Multi-seat valve

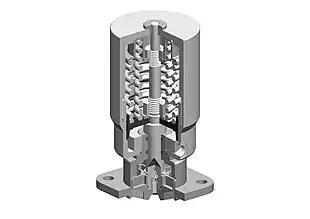
Pneumatic piston actuator (scheme)

On account of the mostly complex constructions of multi-seat valves, pneumatic actuators are used in most cases. Pneumatic actuators can be differentiated as piston and diaphragm actuators depending on the design.